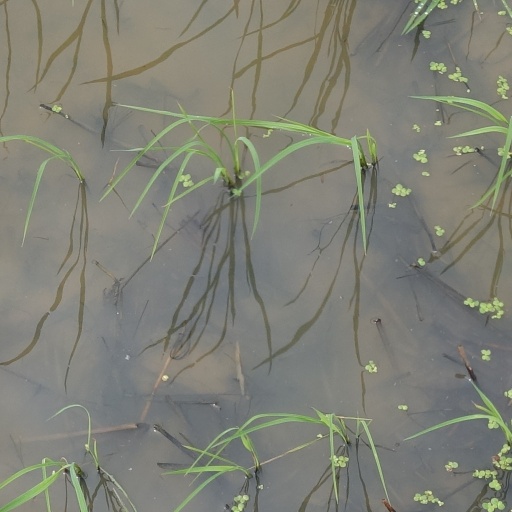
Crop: rice